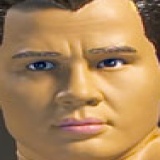
diễn viên Cung Lê